Hubli–Dharwad

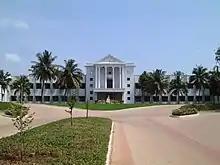
KLE Technological University

Hubli-Dharwad BRTS (also known as HDBRTS) is a bus rapid transit system built to serve the twin cities of Hubli and Dharwad, located in the North-Western part of Karnataka state in India. Hubli-Dharwad BRTS (HDBRTS) project is a Government of Karnataka initiative to foster long-term economic growth in the region. The project promotes fast, safe, comfortable, convenient and affordable public transportation between the twin cities and aims to reduce congestion and air pollution in the region.